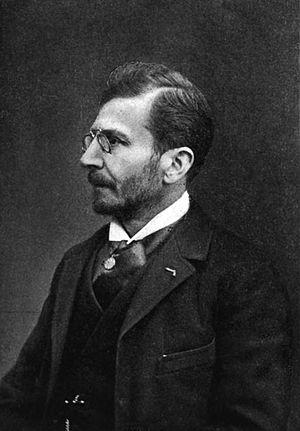
Ferdinand Vincent-de-Paul Marie Brunetière, né à Toulon le 19 juillet 1849 et mort à Paris le 9 décembre 1906, est un historien de la littérature et critique littéraire français.
Cet article présente la liste des membres de l'Académie française, rangée par ordre chronologique de leur élection à chaque fauteuil. Cette liste est précédée d'une liste réduite portant uniquement sur les membres actuels et présentée successivement selon quatre modes de rangement : par ordre alphabétique, par numéro de fauteuil, par date d'élection et par date de naissance.
Cette liste non exhaustive répertorie des personnalités nées à Toulon, en région Provence-Alpes-Côte d'Azur, en France, en suivant un classement par ordre alphabétique. Pour chaque personnalité; sont donnés : le nom, l'année de naissance, l'année de décès le cas échéant, ainsi que des précisions sur les qualités ou professions des personnes citées.